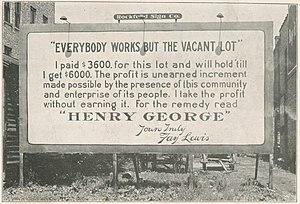
L'expression spéculation foncière désigne toutes les formes de spéculations relatives « à un fonds de terre, à son exploitation, à son imposition » quand des agences immobilières ou foncières, des banques ou des individus cherchent à tirer des avantages financiers et/ou fiscaux et/ou politiques de la propriété foncière ou d'un bien immobilier existant ou potentiellement existant.
Sur un marché quelconque, on nomme spéculation « l'activité consistant à tirer profit par anticipation de l'évolution à court, moyen ou long terme du niveau général des prix ou d'un prix particulier en vue d'en retirer une plus-value ou un bénéfice ».
Henry George est un économiste auto-didacte, auteur et politicien américain qui a élaboré et promu un projet de réforme fiscale basée sur le concept d'impôt unique sur le sol, dans le but de « conformer les arrangements sociaux aux lois naturelles » et de remédier aux inégalités de revenus, au chômage et aux crises économiques qui surviennent paradoxalement avec le progrès.